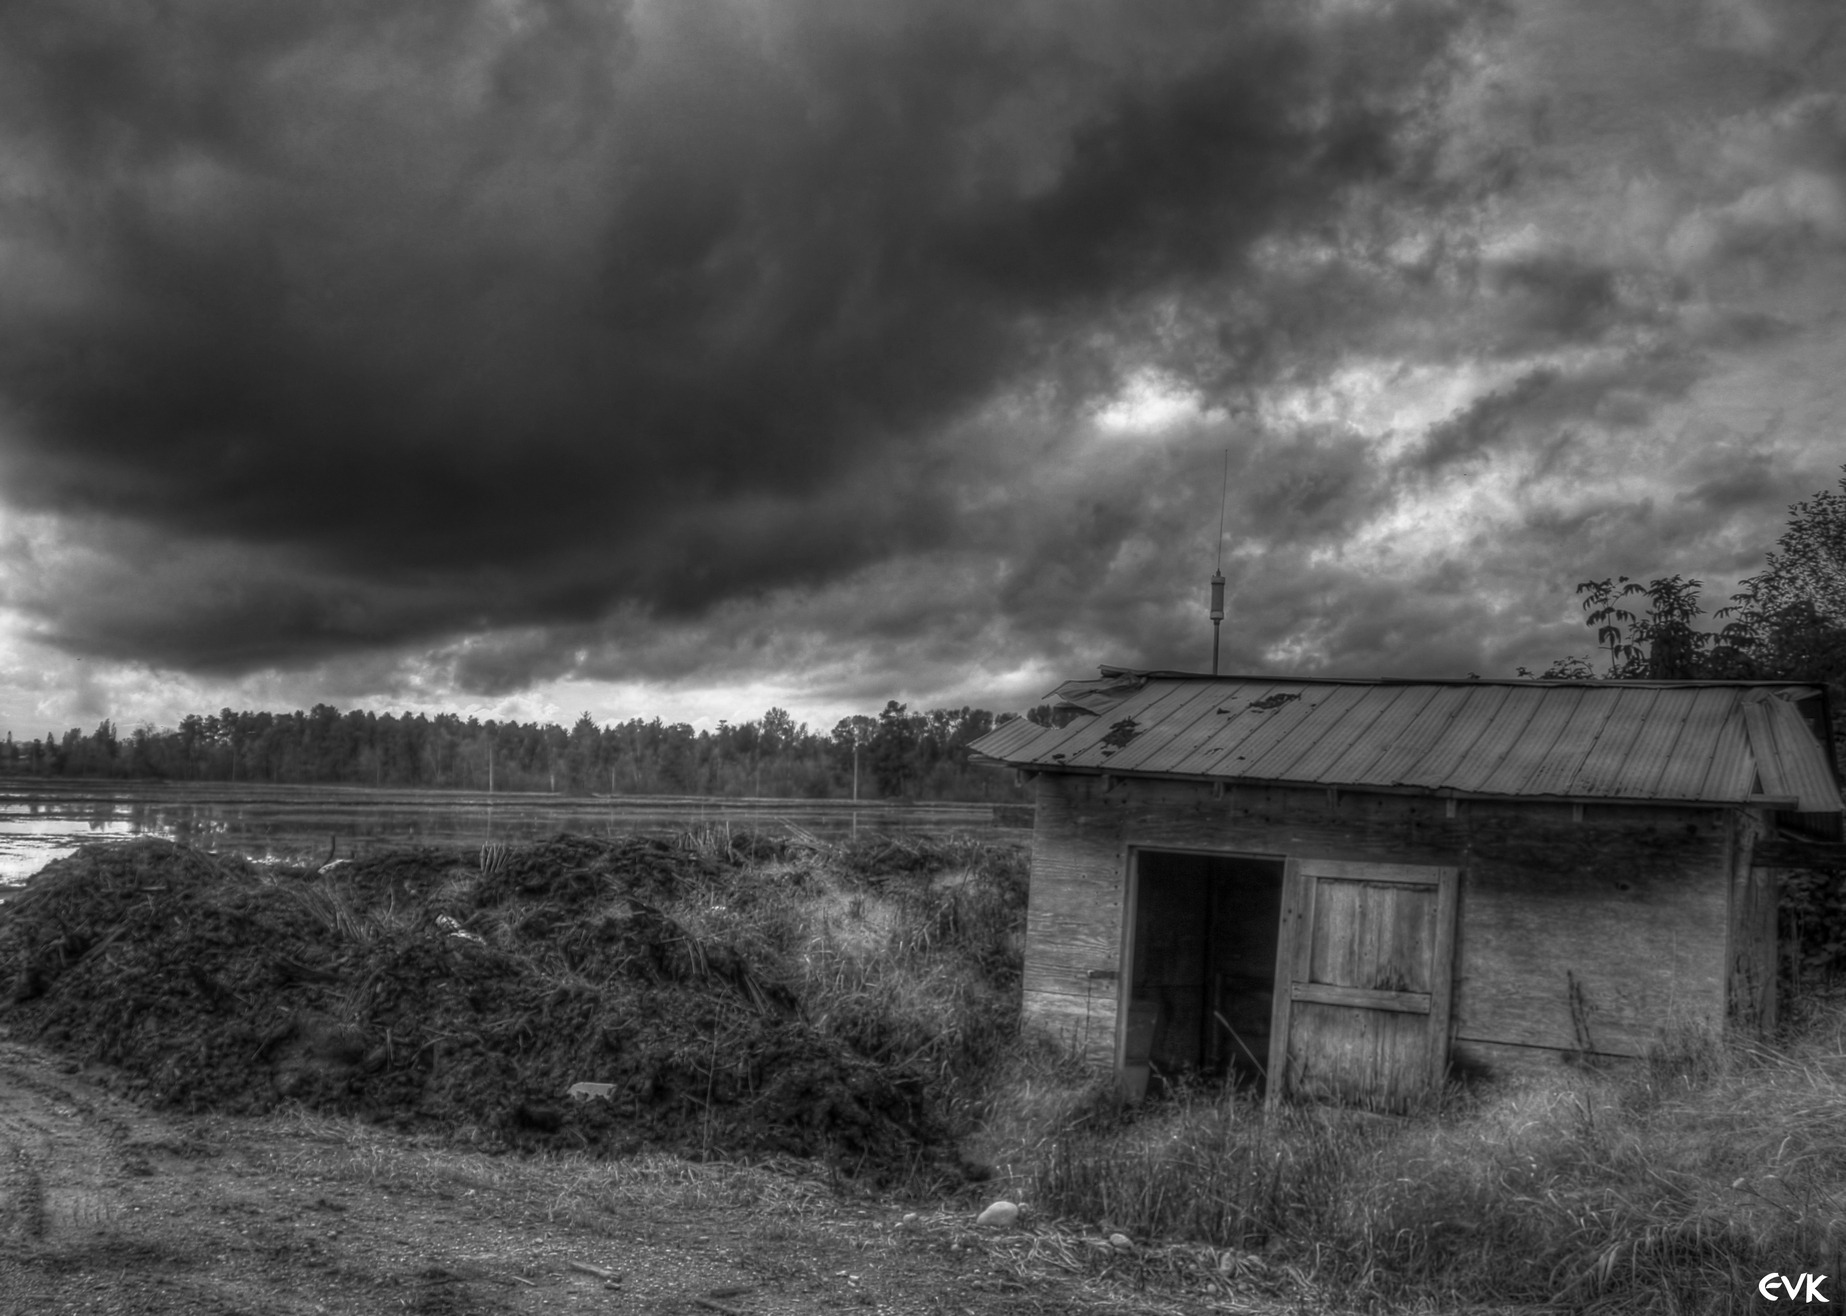
cloud, black and white, sky, white, farm, house, country, shed, rural, weather, darkness, black, monochrome, clouds, rural area, monochrome photography